Transfiguration Church, Hunedoara

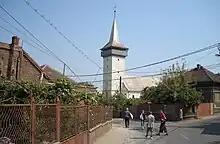
Transfiguration Church

The Transfiguration Church is a Romanian Orthodox church located at 35 Popa Șapcă Street, Hunedoara, Romania. It is dedicated to the Feast of the Transfiguration.